Széchenyi fürdő metro station

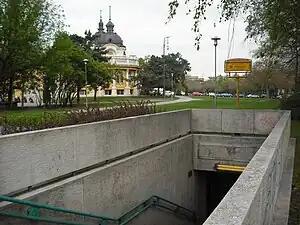
Station entrance, with Széchenyi baths behind

Széchenyi fürdő is a station of the yellow M1 (Millennium Underground) line of the Budapest Metro, located in the centre of the Városliget (City Park) near the Széchenyi Medicinal Bath. It was formerly called Artézi fürdő station.